Relations between Nazi Germany and the Arab world

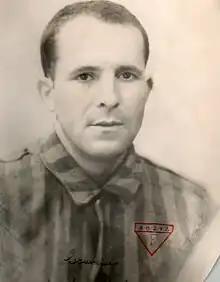
Djaafar Khemdoudi in his Neuengamme clothes

Relations between Nazi Germany (1933–1945) and the Arab world ranged from indifference, fear, animosity, and confrontation to collaboration. In terms of confrontation, the Arab intellectual elite was very critical towards Nazism, which was perceived as a totalitarian, racist, antisemitic and imperialist phenomenon. It was criticized both by the liberals and by the Marxists and left-wing nationalists who denounced Nazism as another form of imperialism. However, for some Arab and Muslim leaders the Nazi hostility towards the United Kingdom and Francewhich held colonies in the Arab Worldoffered an avenue of cooperation. Nazi Germany used collaborators and propaganda throughout the Arab world in search of alliance for their political goals. German Arabic propaganda was launched to stoke anti-Allied sentiment in the region. Nazi Germany established "Barid Al Sharq," an Arab language newspaper, as well as an Arabic station in Radio Berlin. This hostility was used in Nazi propaganda to allege an anti-colonial common interest that Nazi Germany held. However this interest conflicted with interests of its allies who also had colonies in the Arab world, namely Spain, Vichy France and Italy, and thus had to manage competing interests in the region.